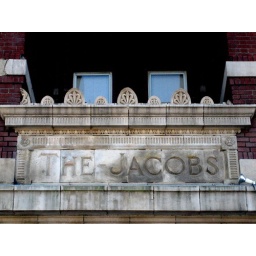
some building I stumbled upon while riding my bike down Brush st.